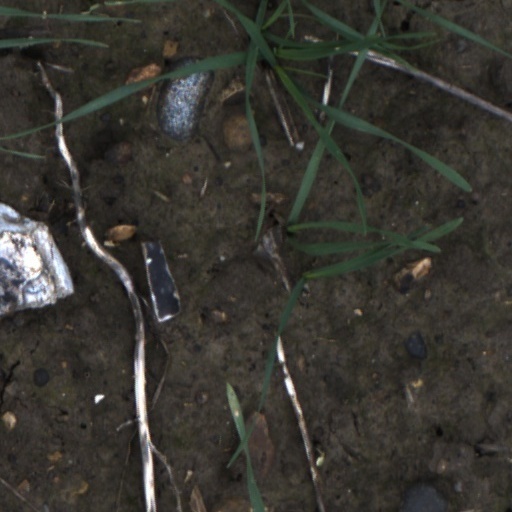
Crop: wheat